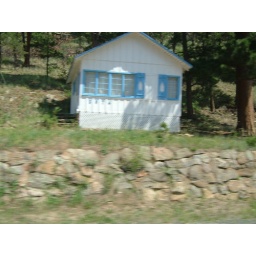
This nice cute house was sitting under the tree's shade just by the river brooke!!! NIce lor....